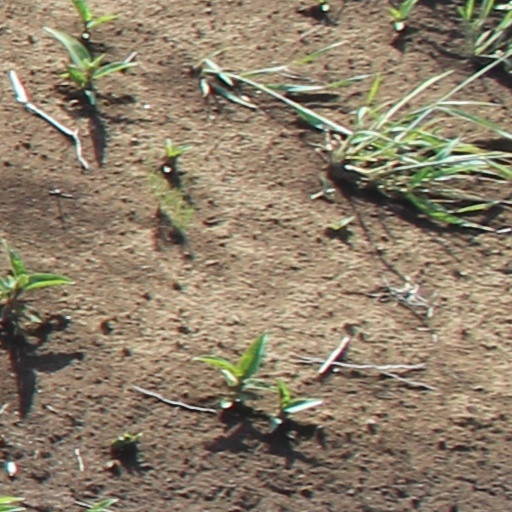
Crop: wheat